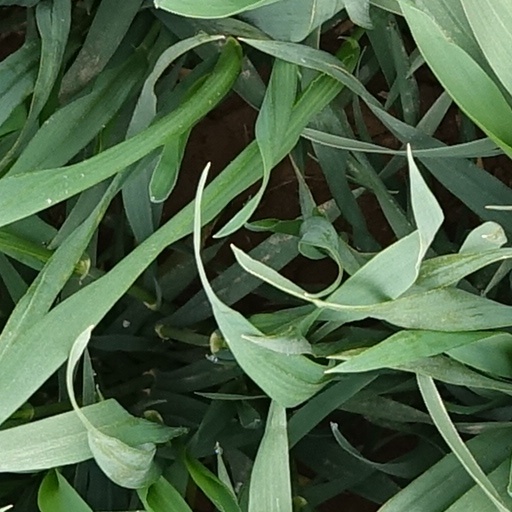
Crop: wheat